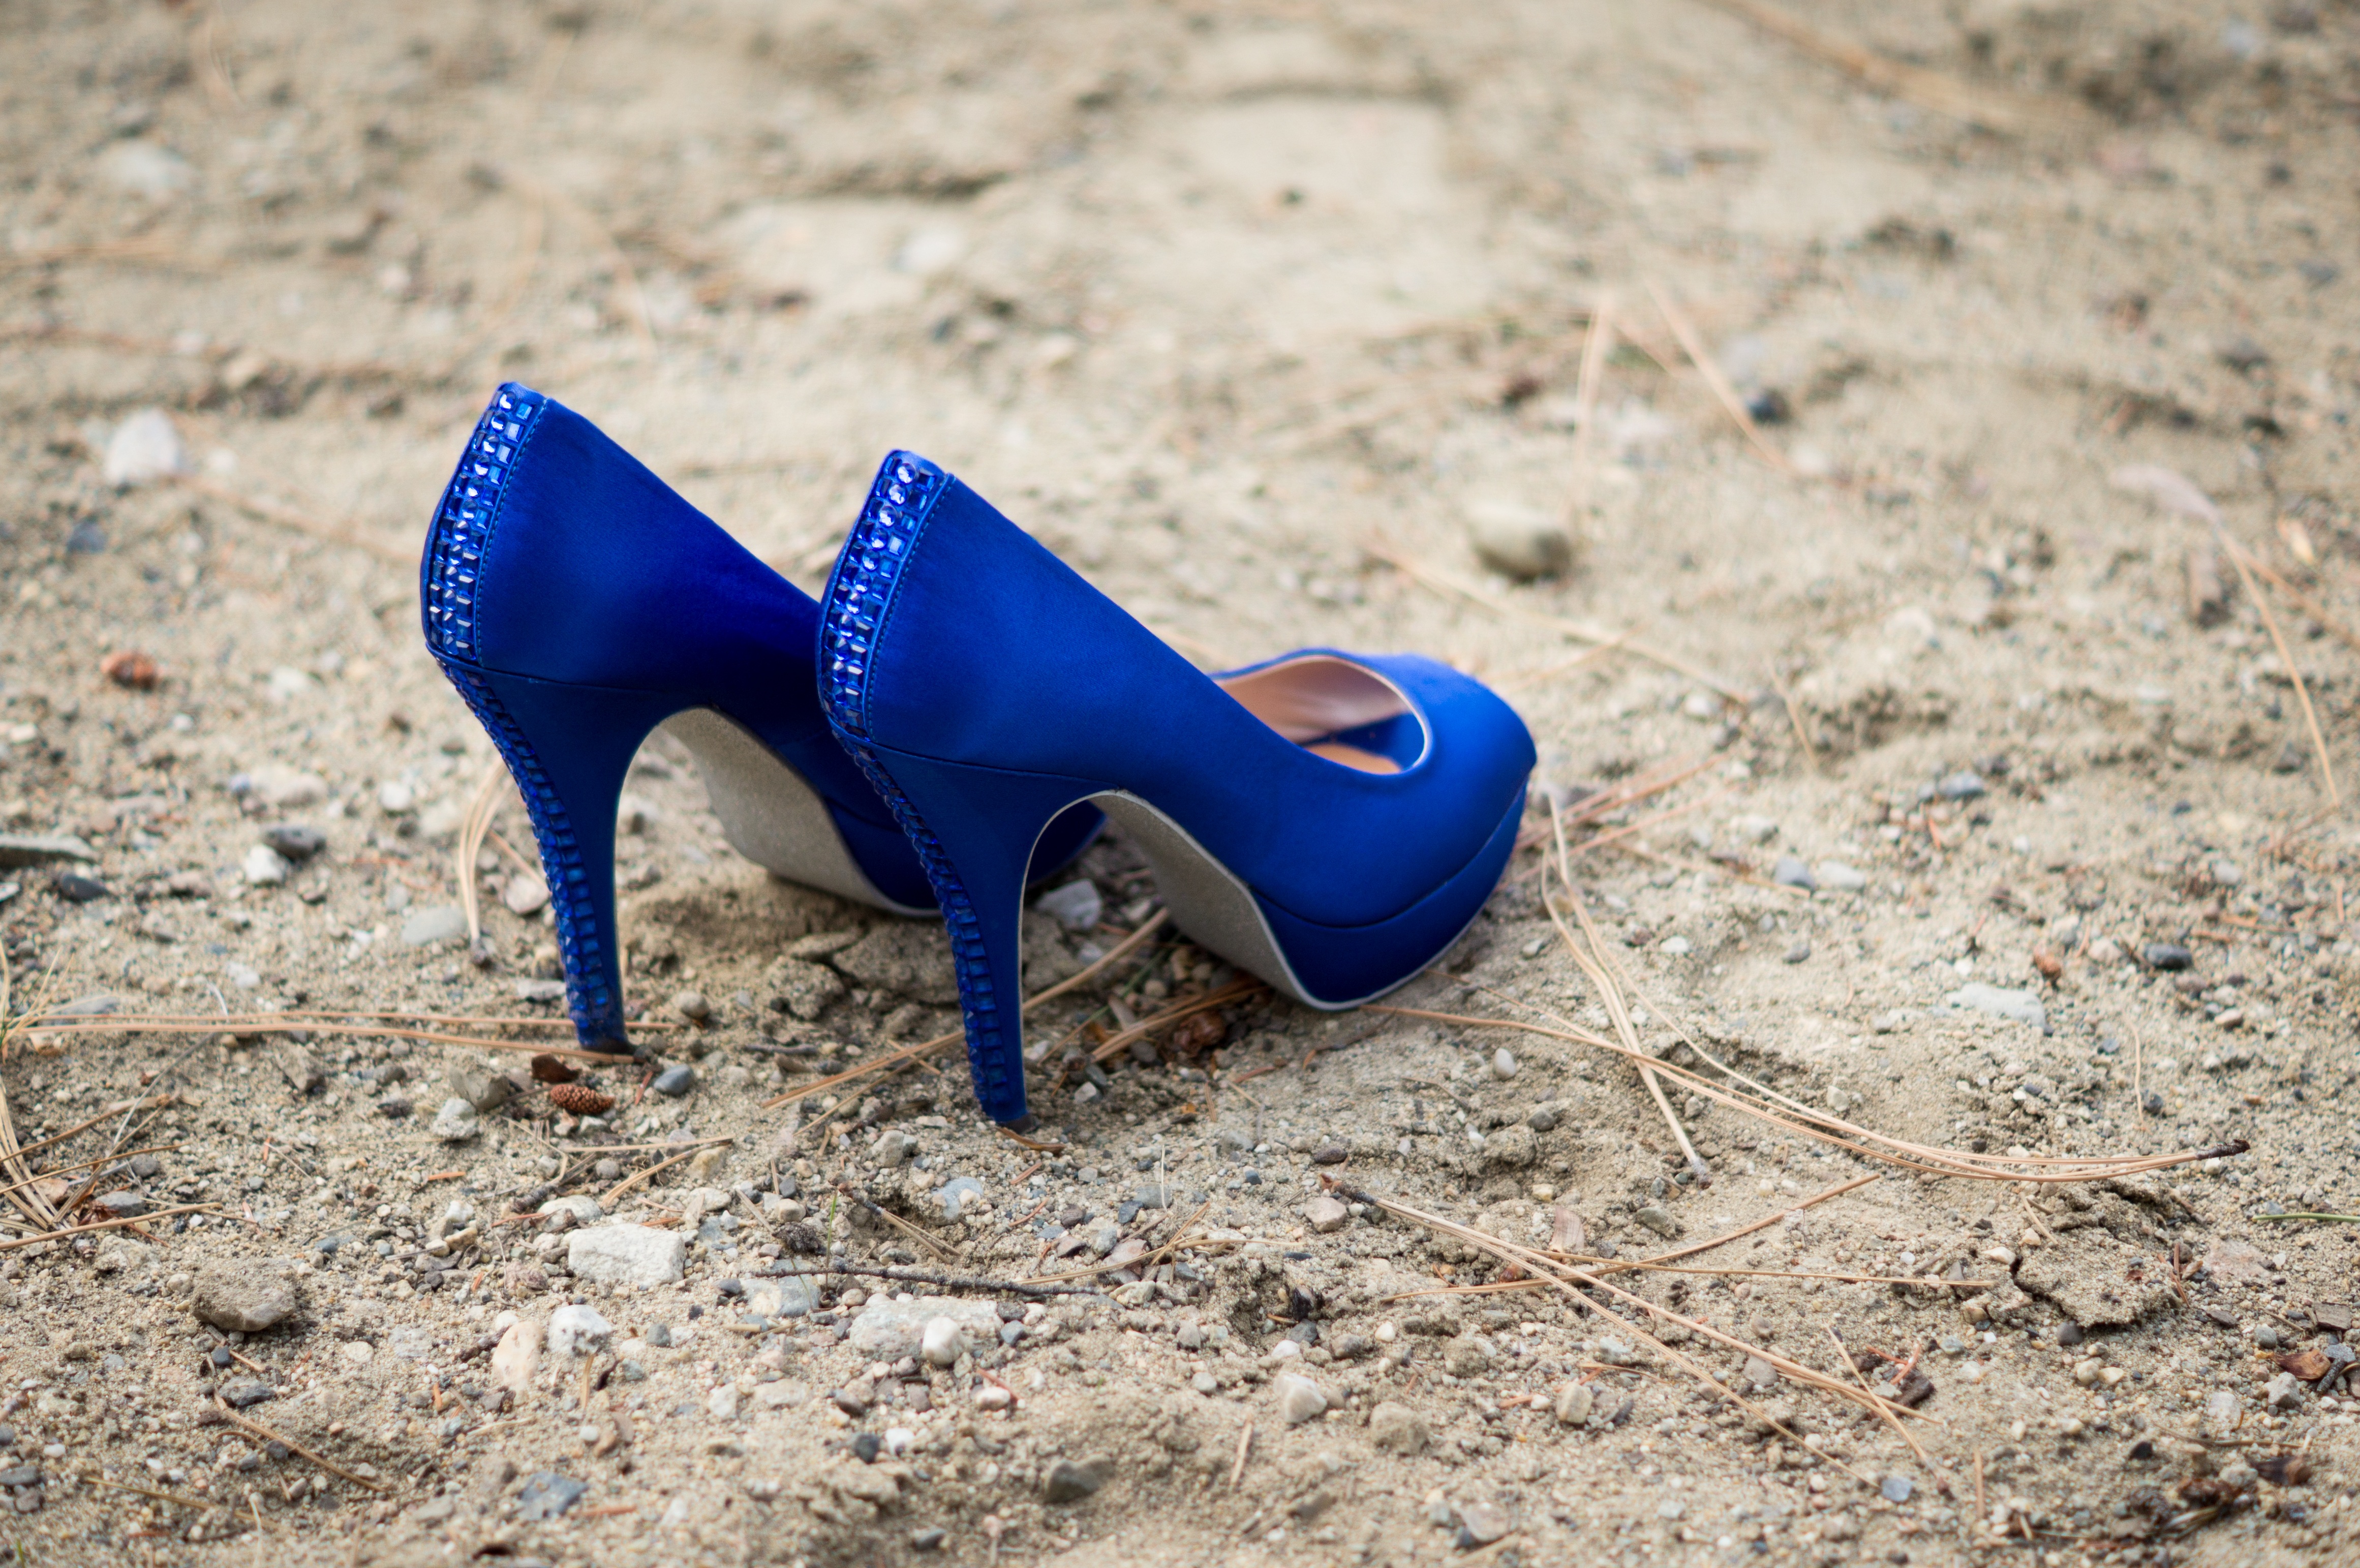
sand, shoe, leg, love, spring, blue, wedding, bride, married, marriage, shoes, footwear, elegance, videolabtv01, high heeled footwear, outdoor shoe